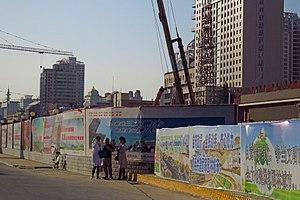
Le métro de Lanzhou est un système de transport rapide, comprenant métro et trains de banlieue, à Lanzhou, capitale de la province du Gansu, en Chine. Le plan actuel du métro de Lanzhou comprend trois lignes de métro totalisant 90 km, et deux lignes de trains de banlieue de 117 kilomètres.